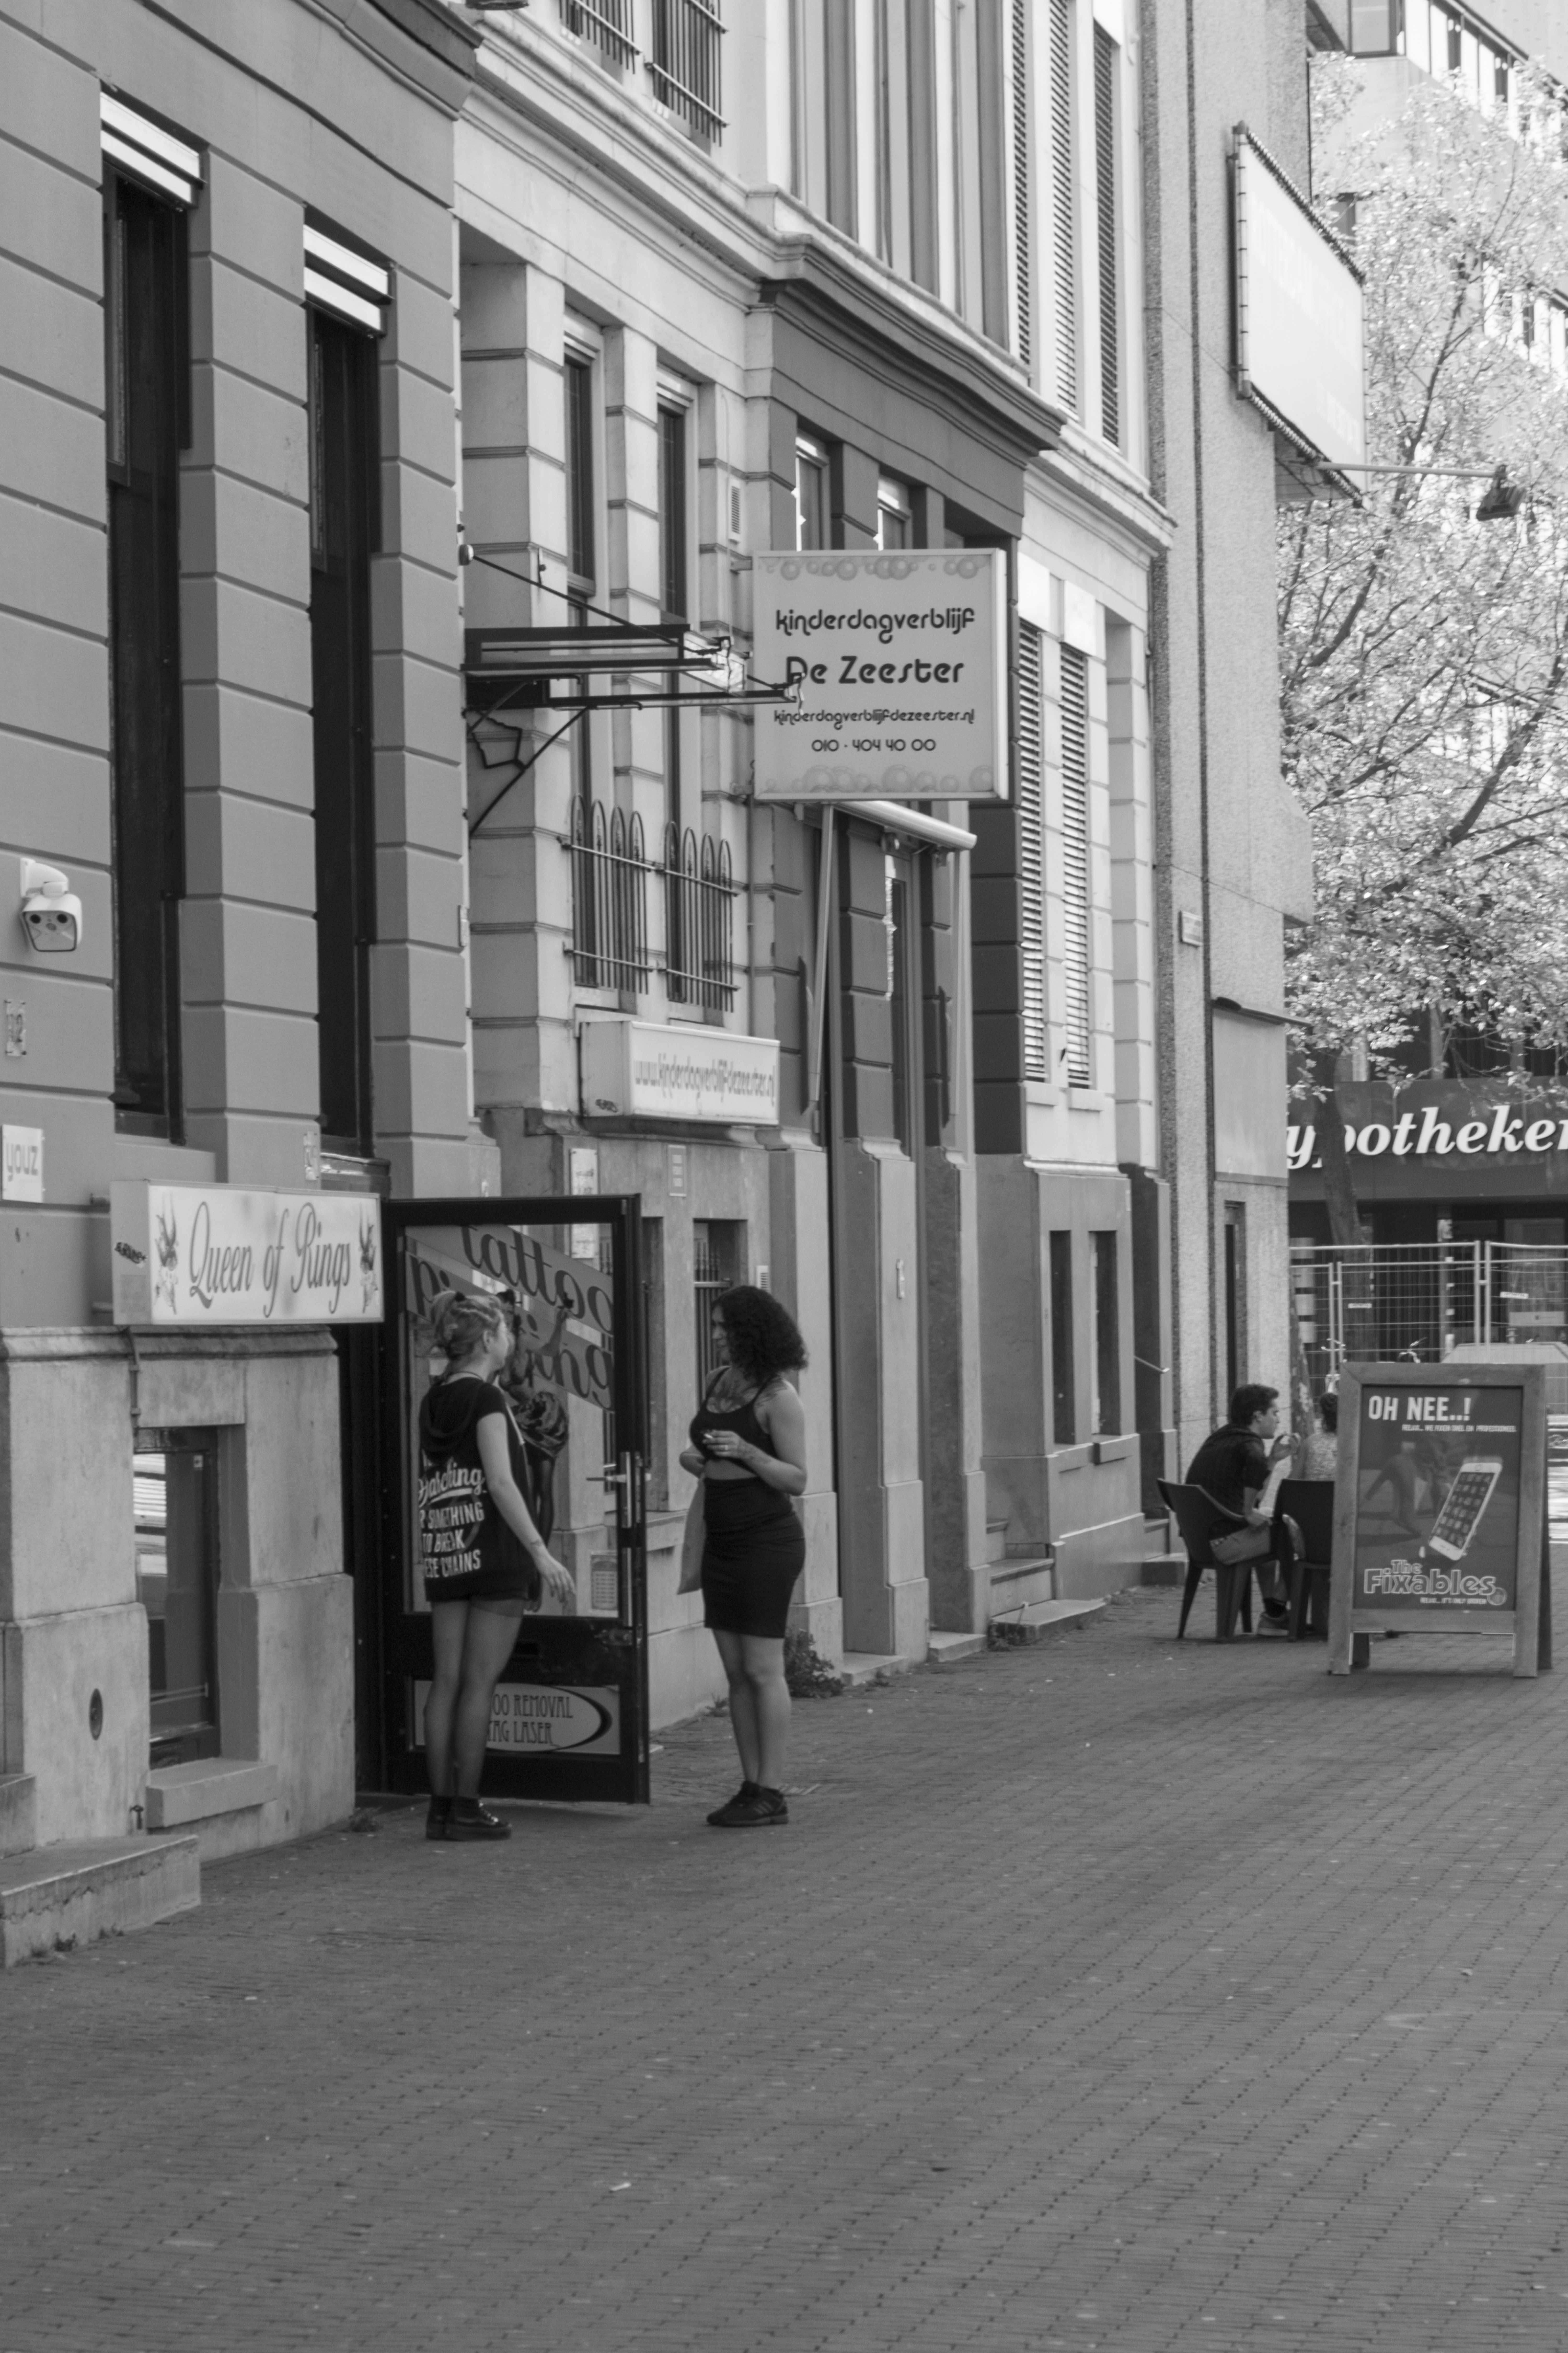
outdoor, pedestrian, black and white, architecture, road, white, street, town, building, alley, city, urban, downtown, facade, nikon, monochrome, lane, blackandwhite, nederland, netherlands, rotterdam, infrastructure, outdoorphotography, snapshot, urbanphotography, shape, paulvandevelde, pdvandevelde, padagudaloma, stadsfotografie, nederlandinfotos, centrum, neighbourhood, urban area, monochrome photography